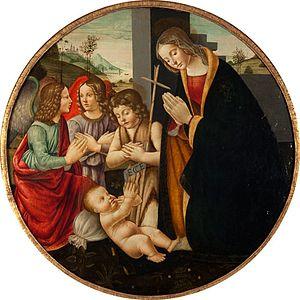
Le Bass Museum of Art est un musée d'art contemporain situé à Miami Beach en Floride, aux États-Unis. Il a été fondé en 1964 grâce à une donation d'une collection privée de John et Johanna Bass à la ville de Miami Beach. Le musée a ouvert dans ce qui était autrefois une bibliothèque publique, un bâtiment Art déco des années 1930 conçu par Russell Pancoast. Il a été réaménagé une première fois en 2001 par l'architecte Arata Isozaki, et un deuxième réaménagement devrait aboutir en 2017